Cupid and Psyche

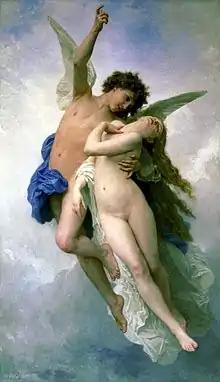
"Psyché et l'Amour" (1889) by Bouguereau

Folklore scholarship has also occupied itself with the possible origin of the narrative. Swedish folklorist , who authored a long study on the story, German philologist Ludwig Friedländer and Russian folklorist Vladimir Propp defended the idea that it originated from a legitimate folklore source.